Yoshinogawa, Tokushima

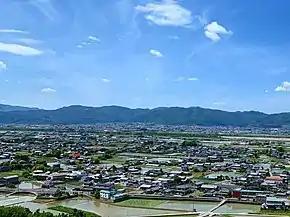
Panorama view of Kamojima area and Mount Kouno

Yoshinogawa is located in the northern part of Tokushima Prefecture on the island of Shikoku. It is located on the south bank of the Yoshino River, which runs east to west and most of the population is concentrated in the Tokushima Plain along this river.